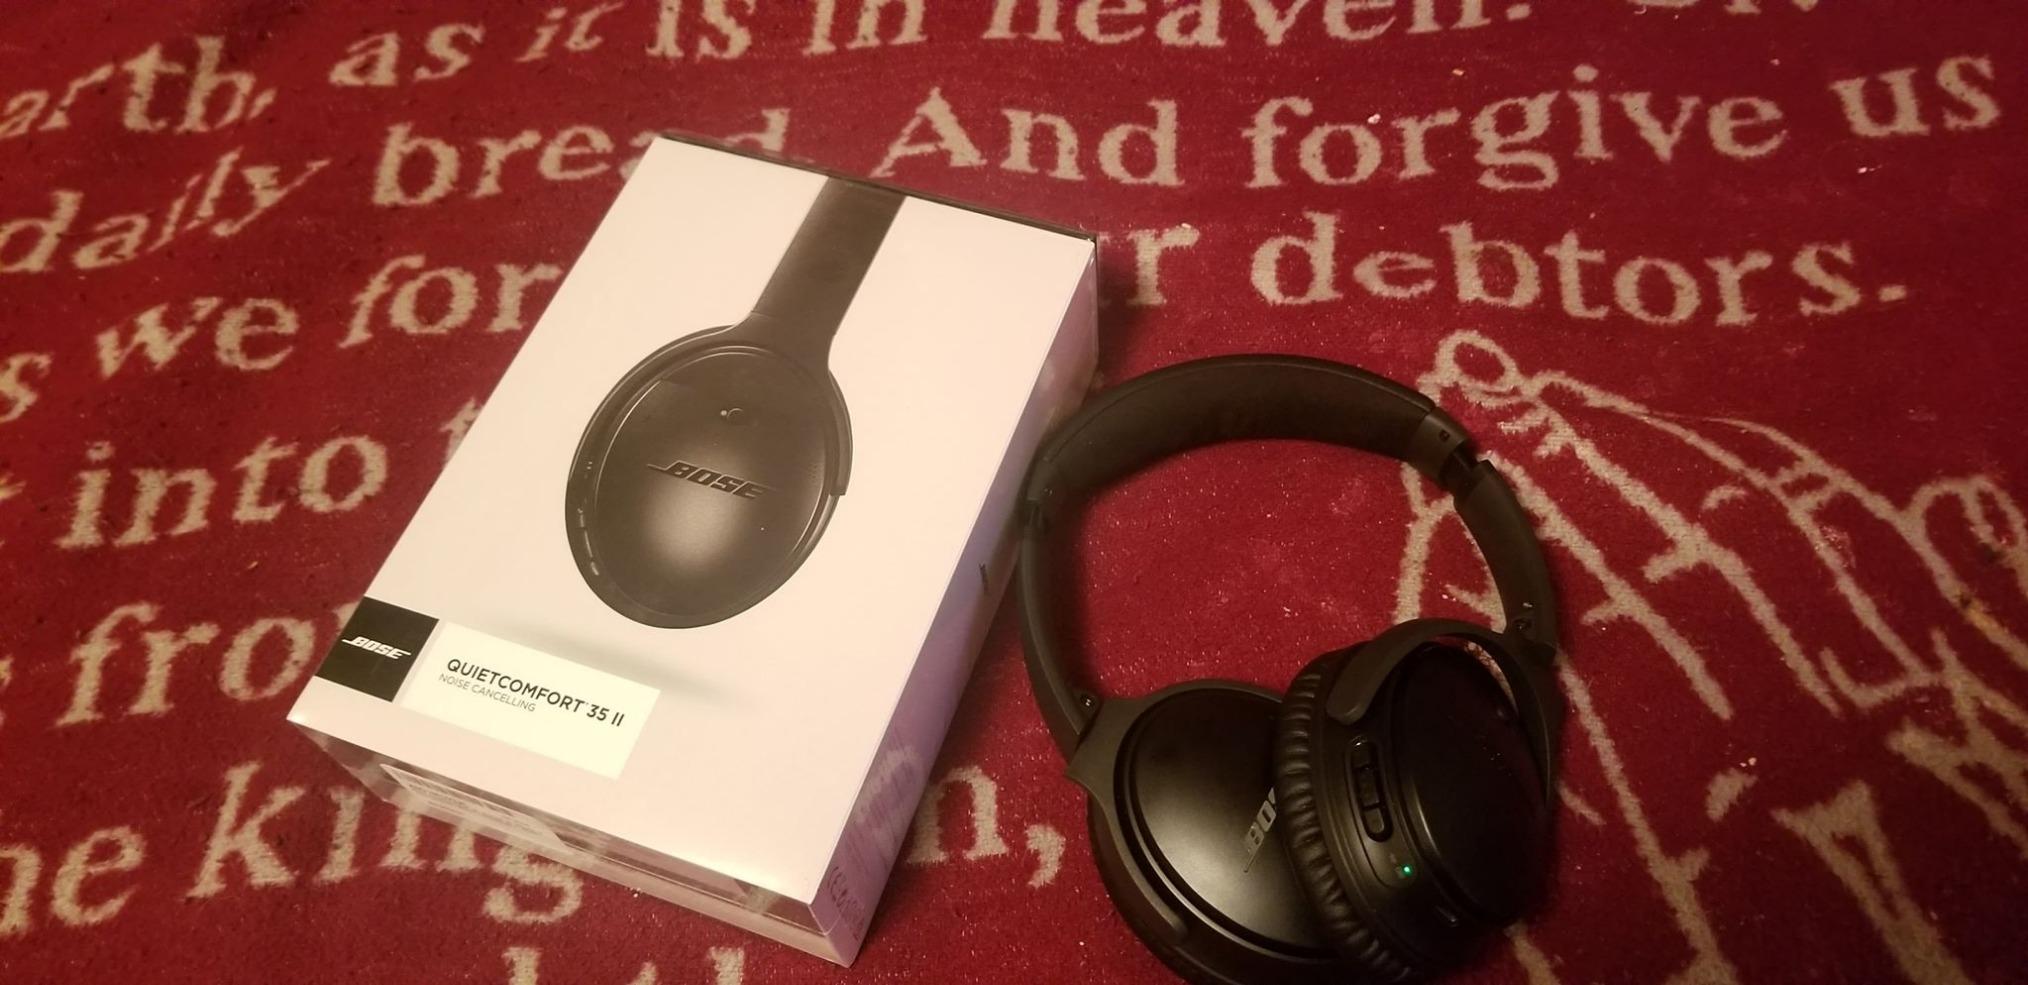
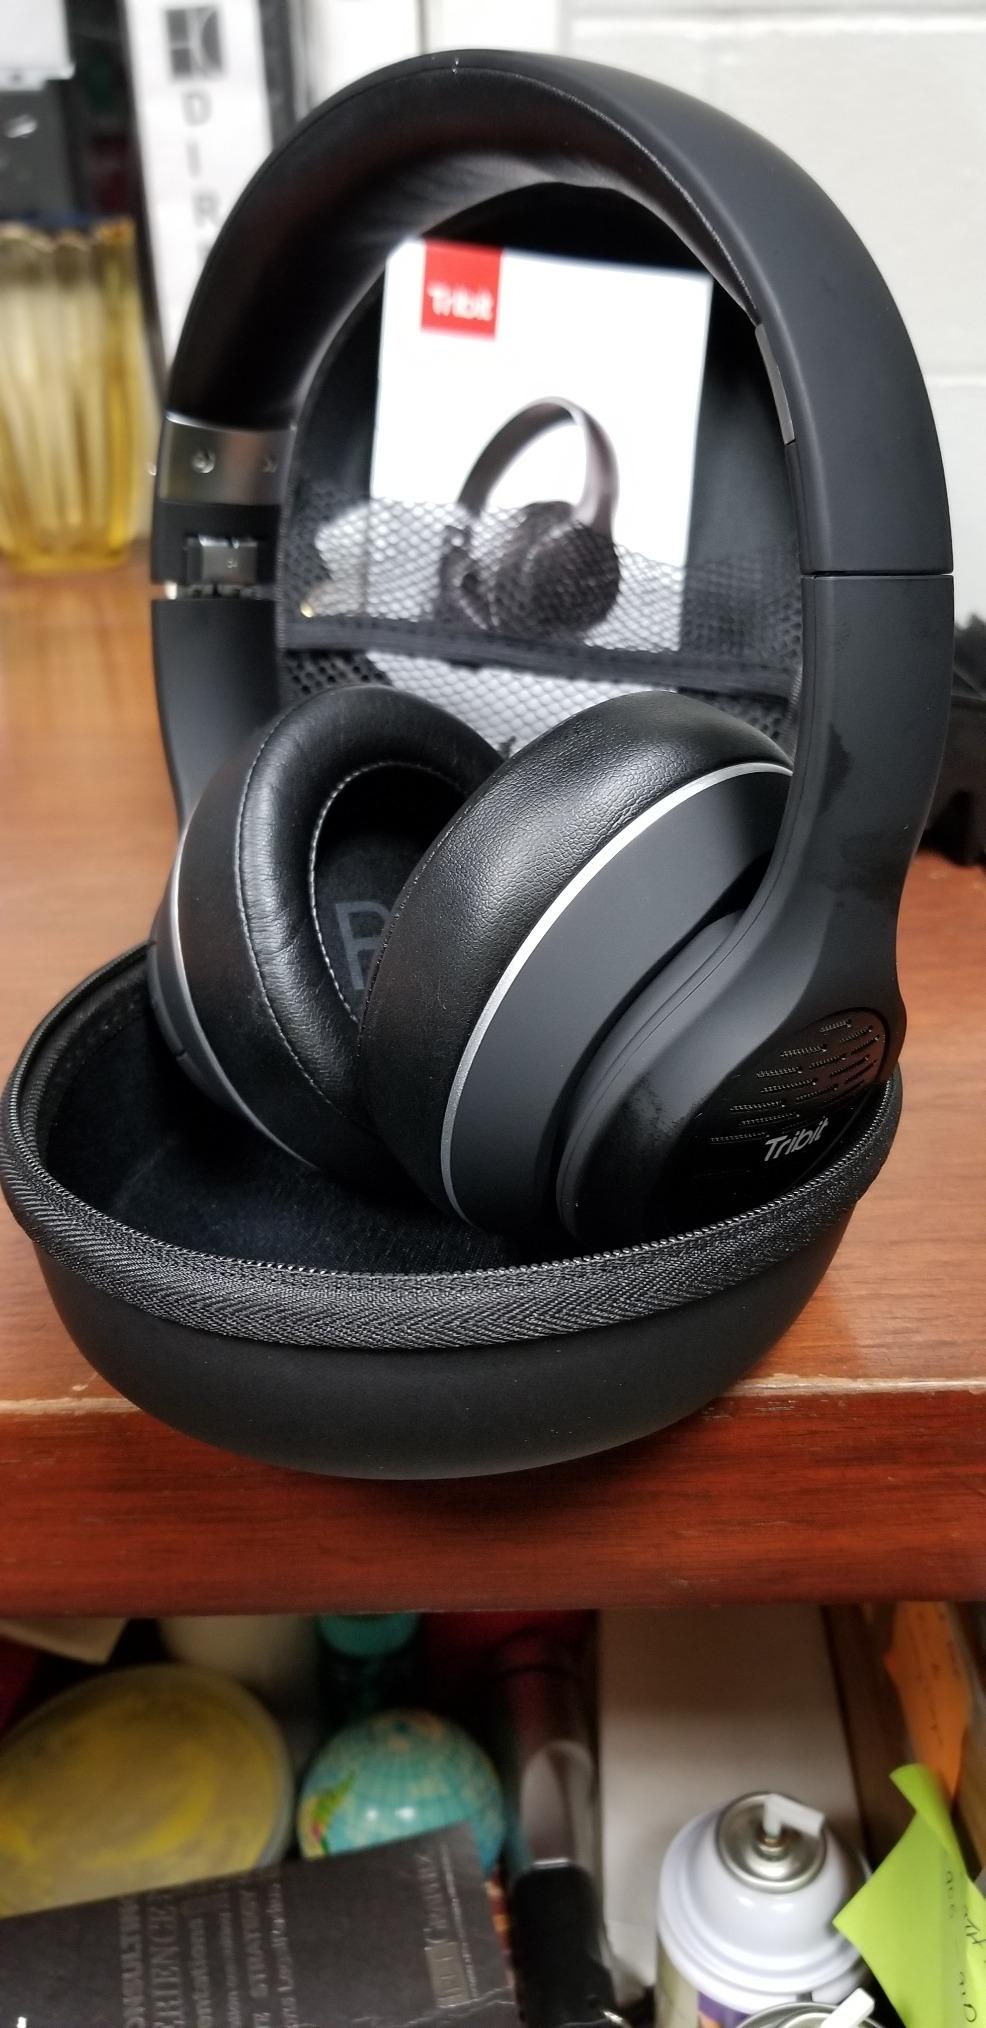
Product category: headphones
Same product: no